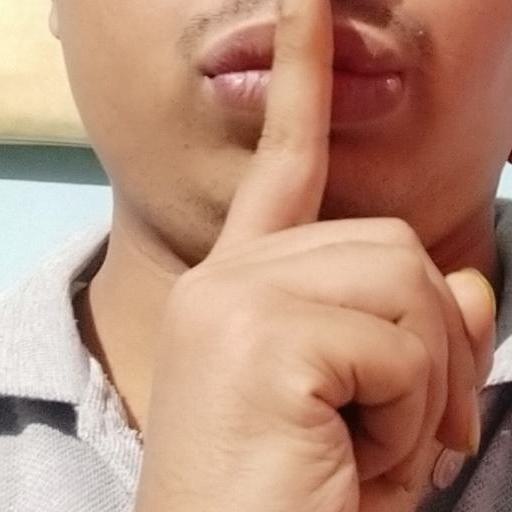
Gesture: mute